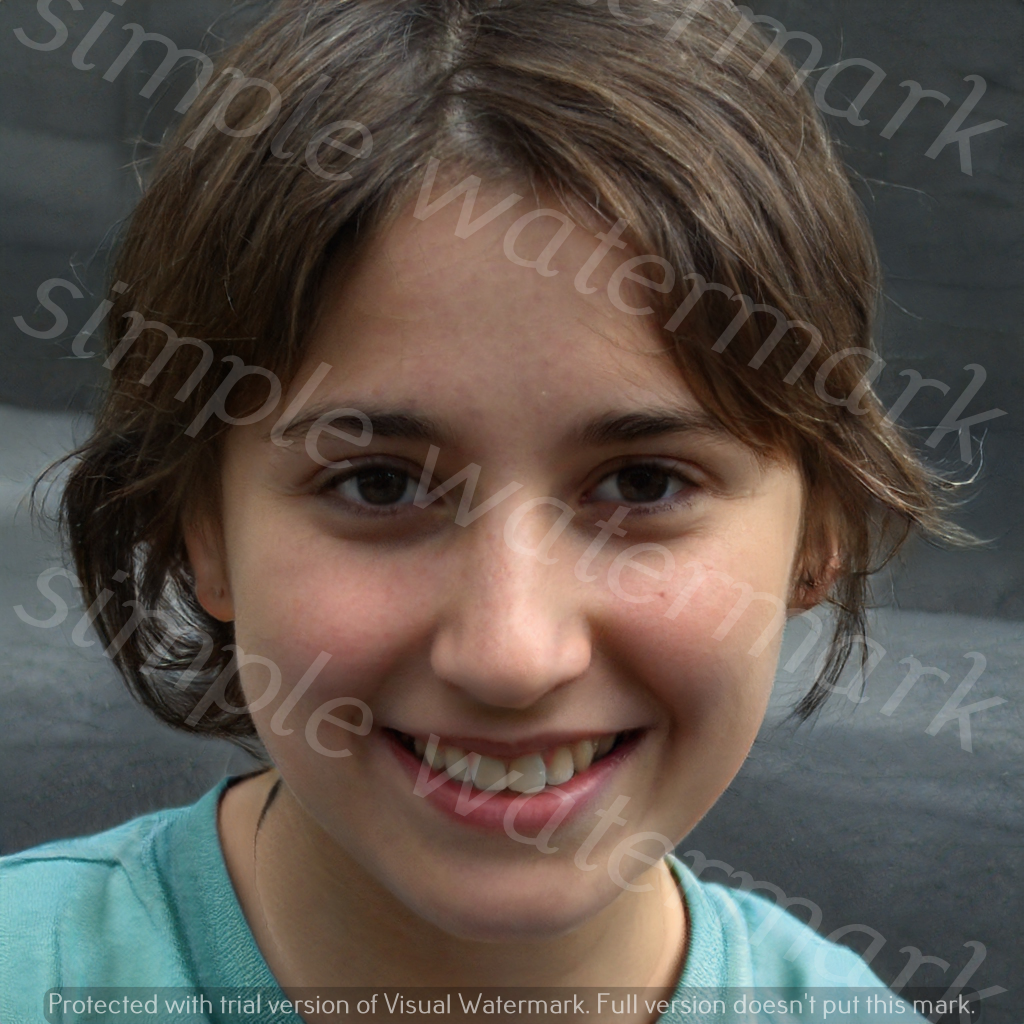
Label: Watermark